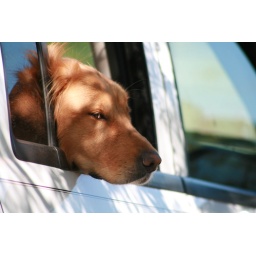
dog in car